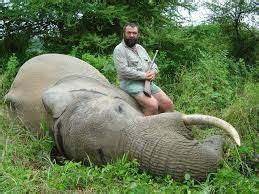
Label: elephant